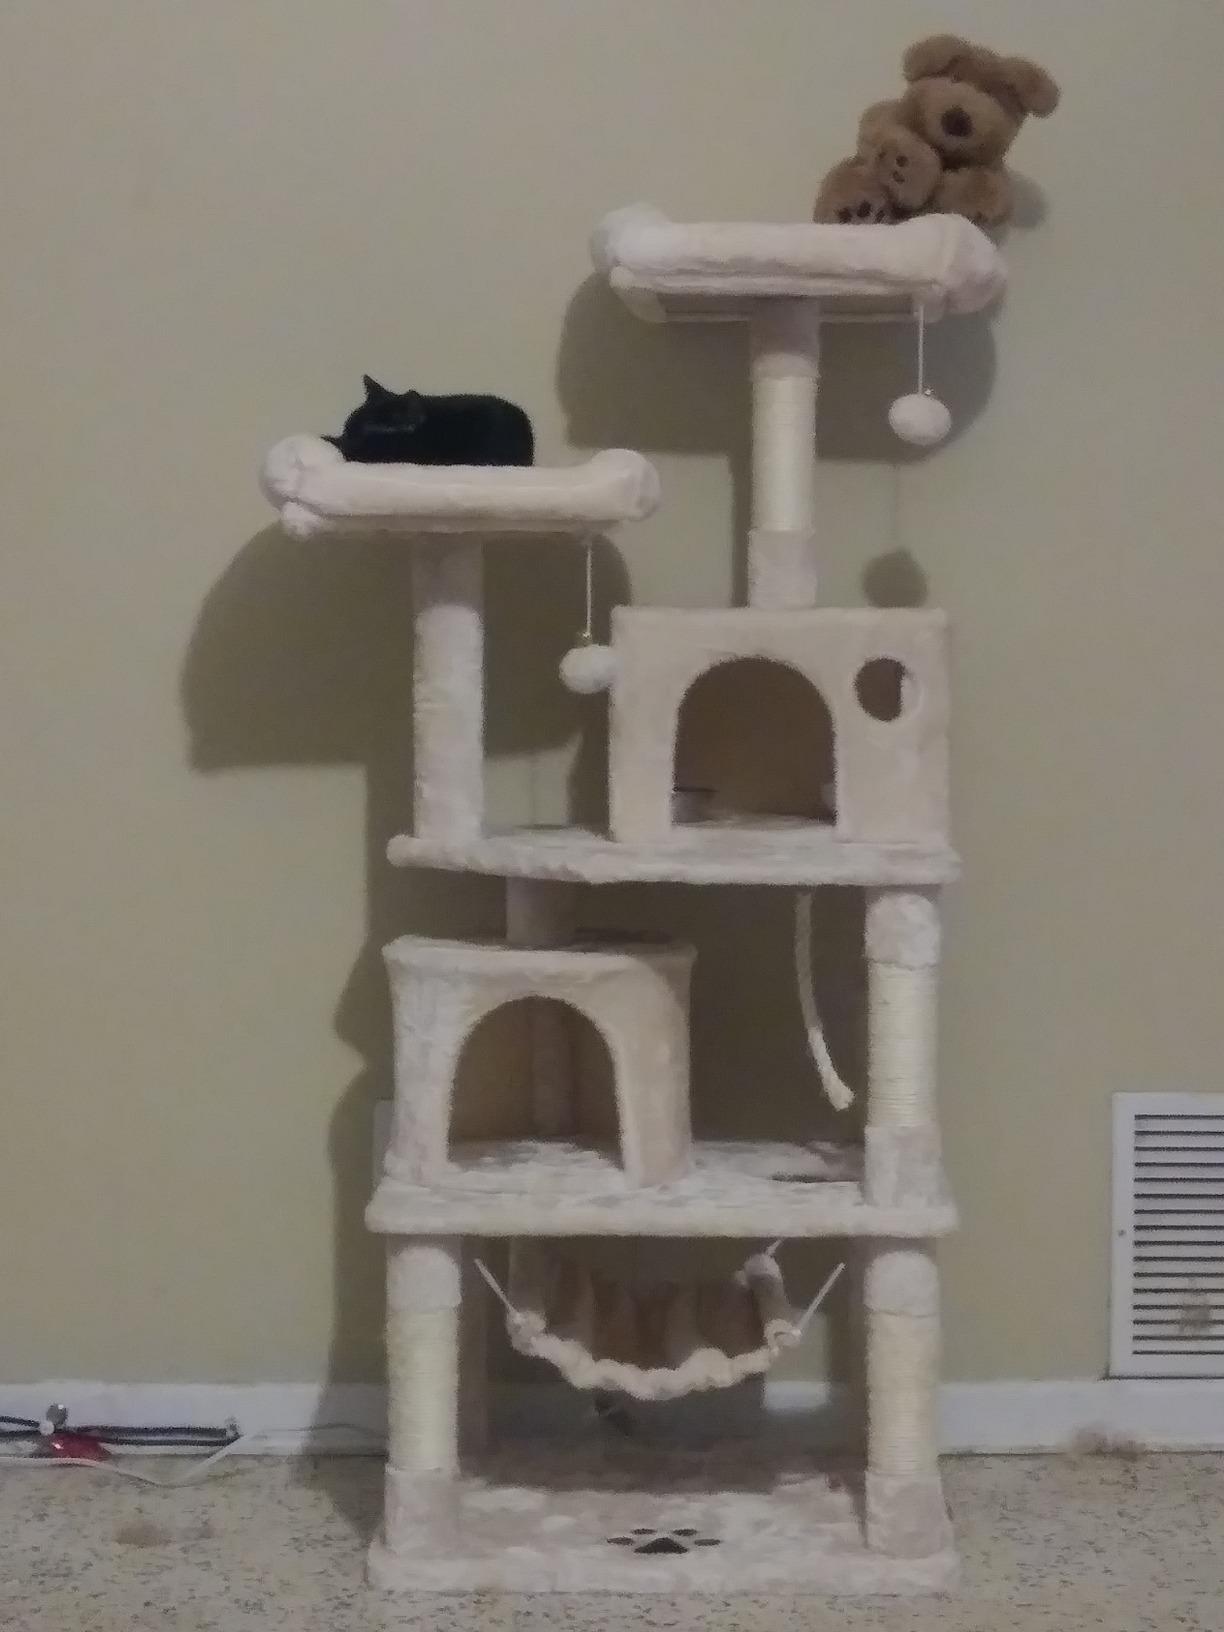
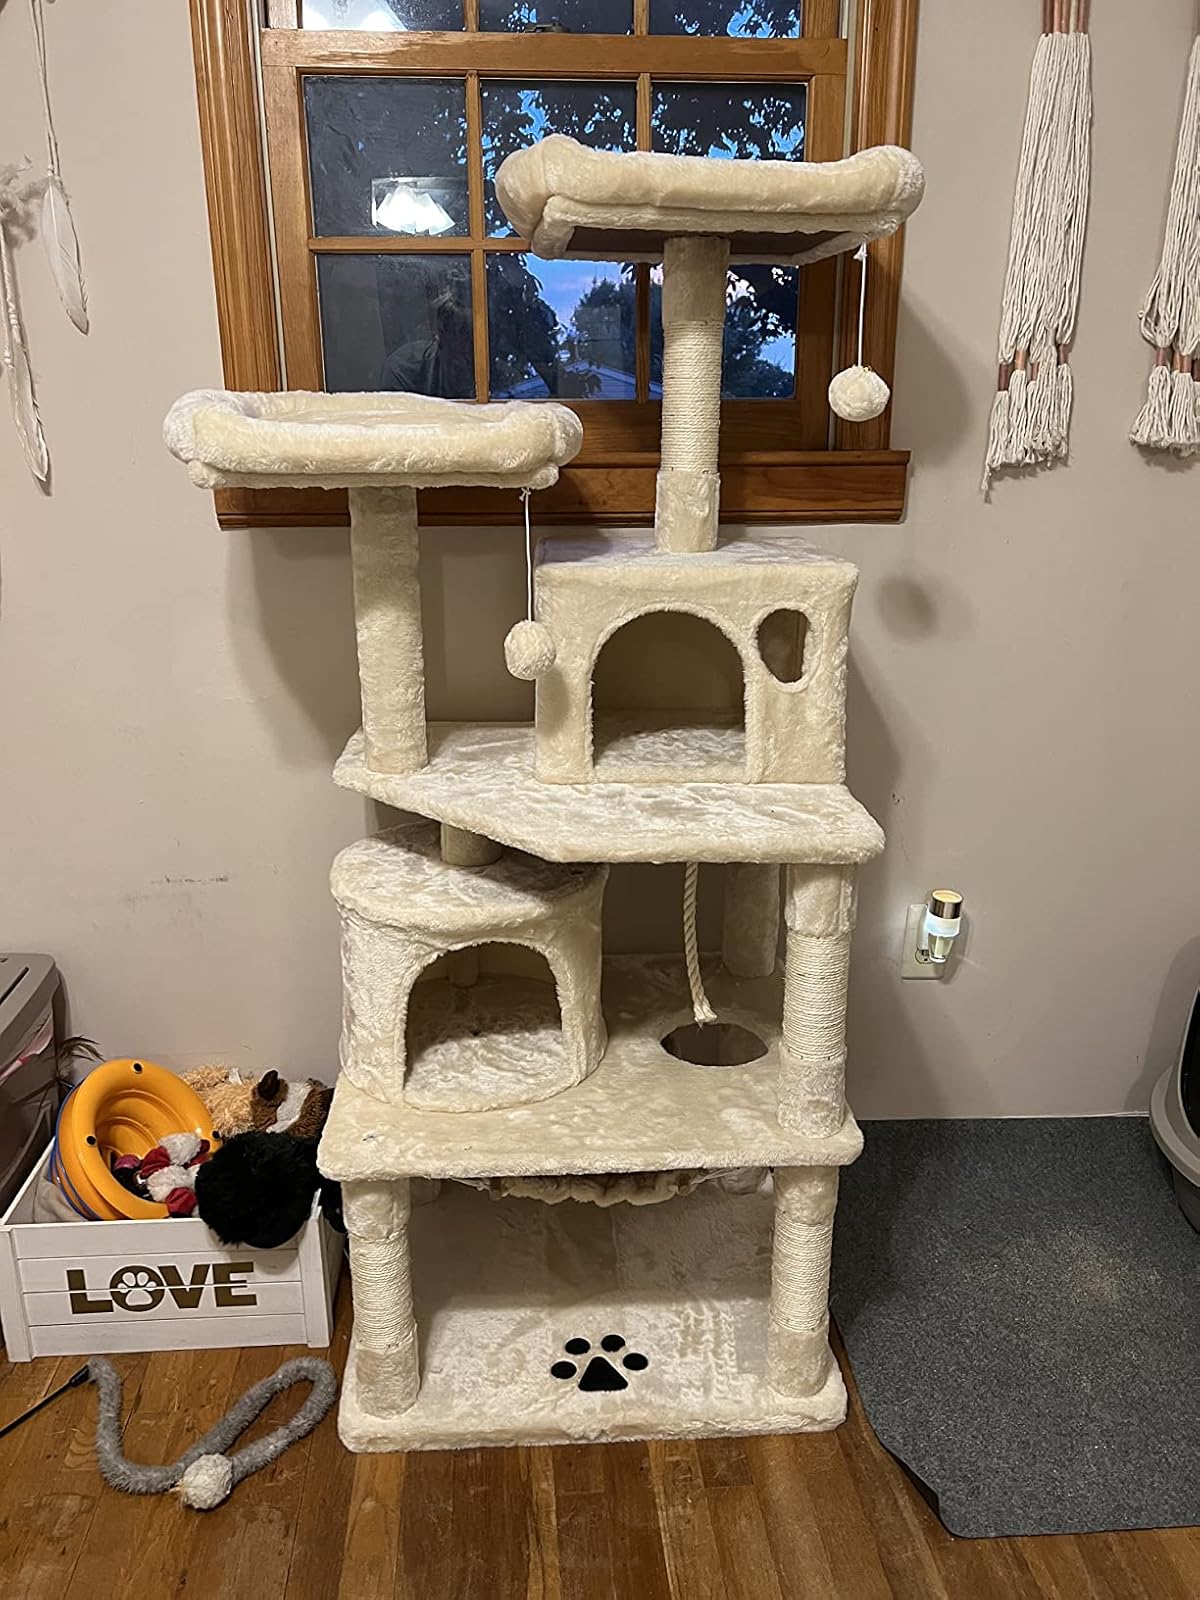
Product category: items_cat tree
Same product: yes